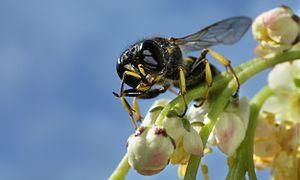
Description
Crabronini est une tribu d'hyménoptères de la famille des crabronidés. Elle comprend les sous-tribus suivantes :
Ectemnius lapidarius est une espèce d'insecte du genre Ectemnius, hyménoptère de la famille des crabronidés.
Crabronina est une sous-tribu d'hyménoptères de la famille des crabronidés. Elle comprend les genres suivants :